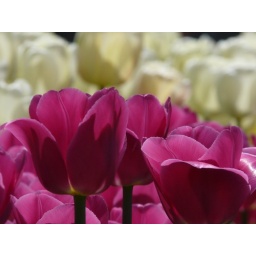
Taken in Grand Army Plaza's flower bed in midtown, Manhattan. Slightly different angle and metering from the prior shot.